Earnest Bridge

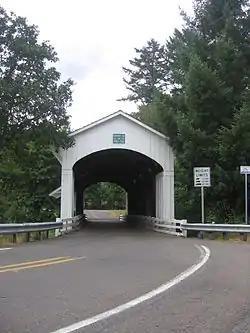
The bridge in 2008

The Earnest Bridge, located near Marcola, Oregon, is listed on the National Register of Historic Places. The name is spelled Ernest Bridge in some documents, including the NRHP listing, but spelled Earnest Bridge in the NRHP nomination and in signage on the bridge itself.